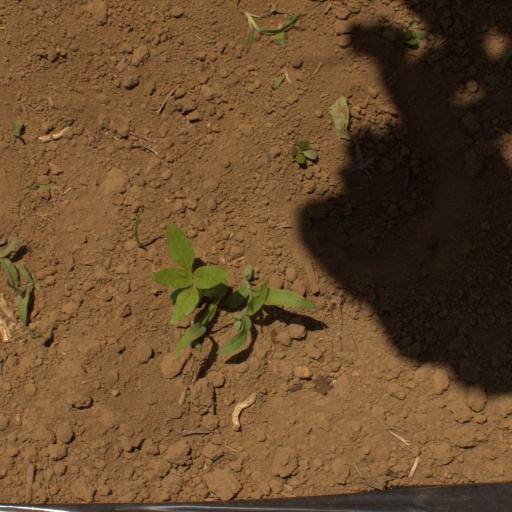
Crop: Jerusalem artichoke